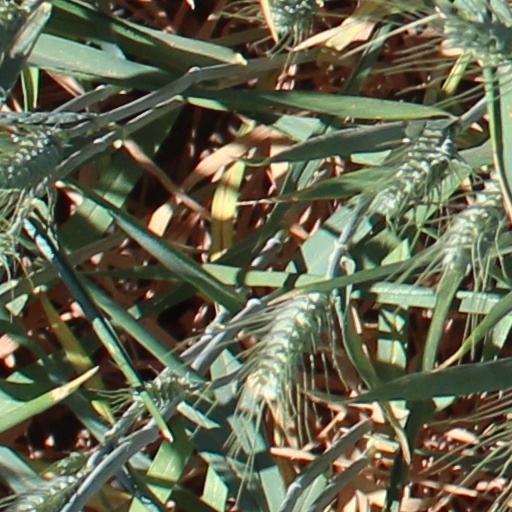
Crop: wheat